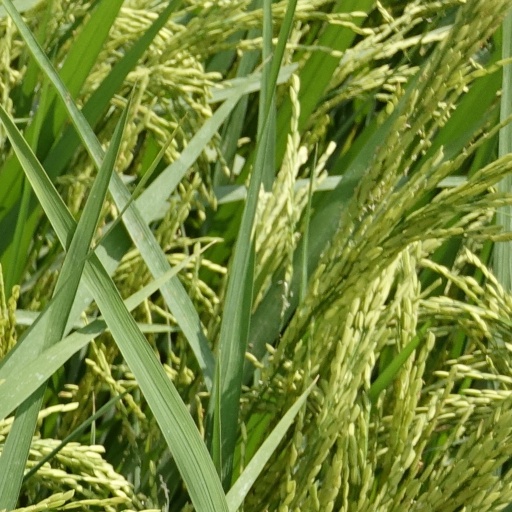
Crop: rice